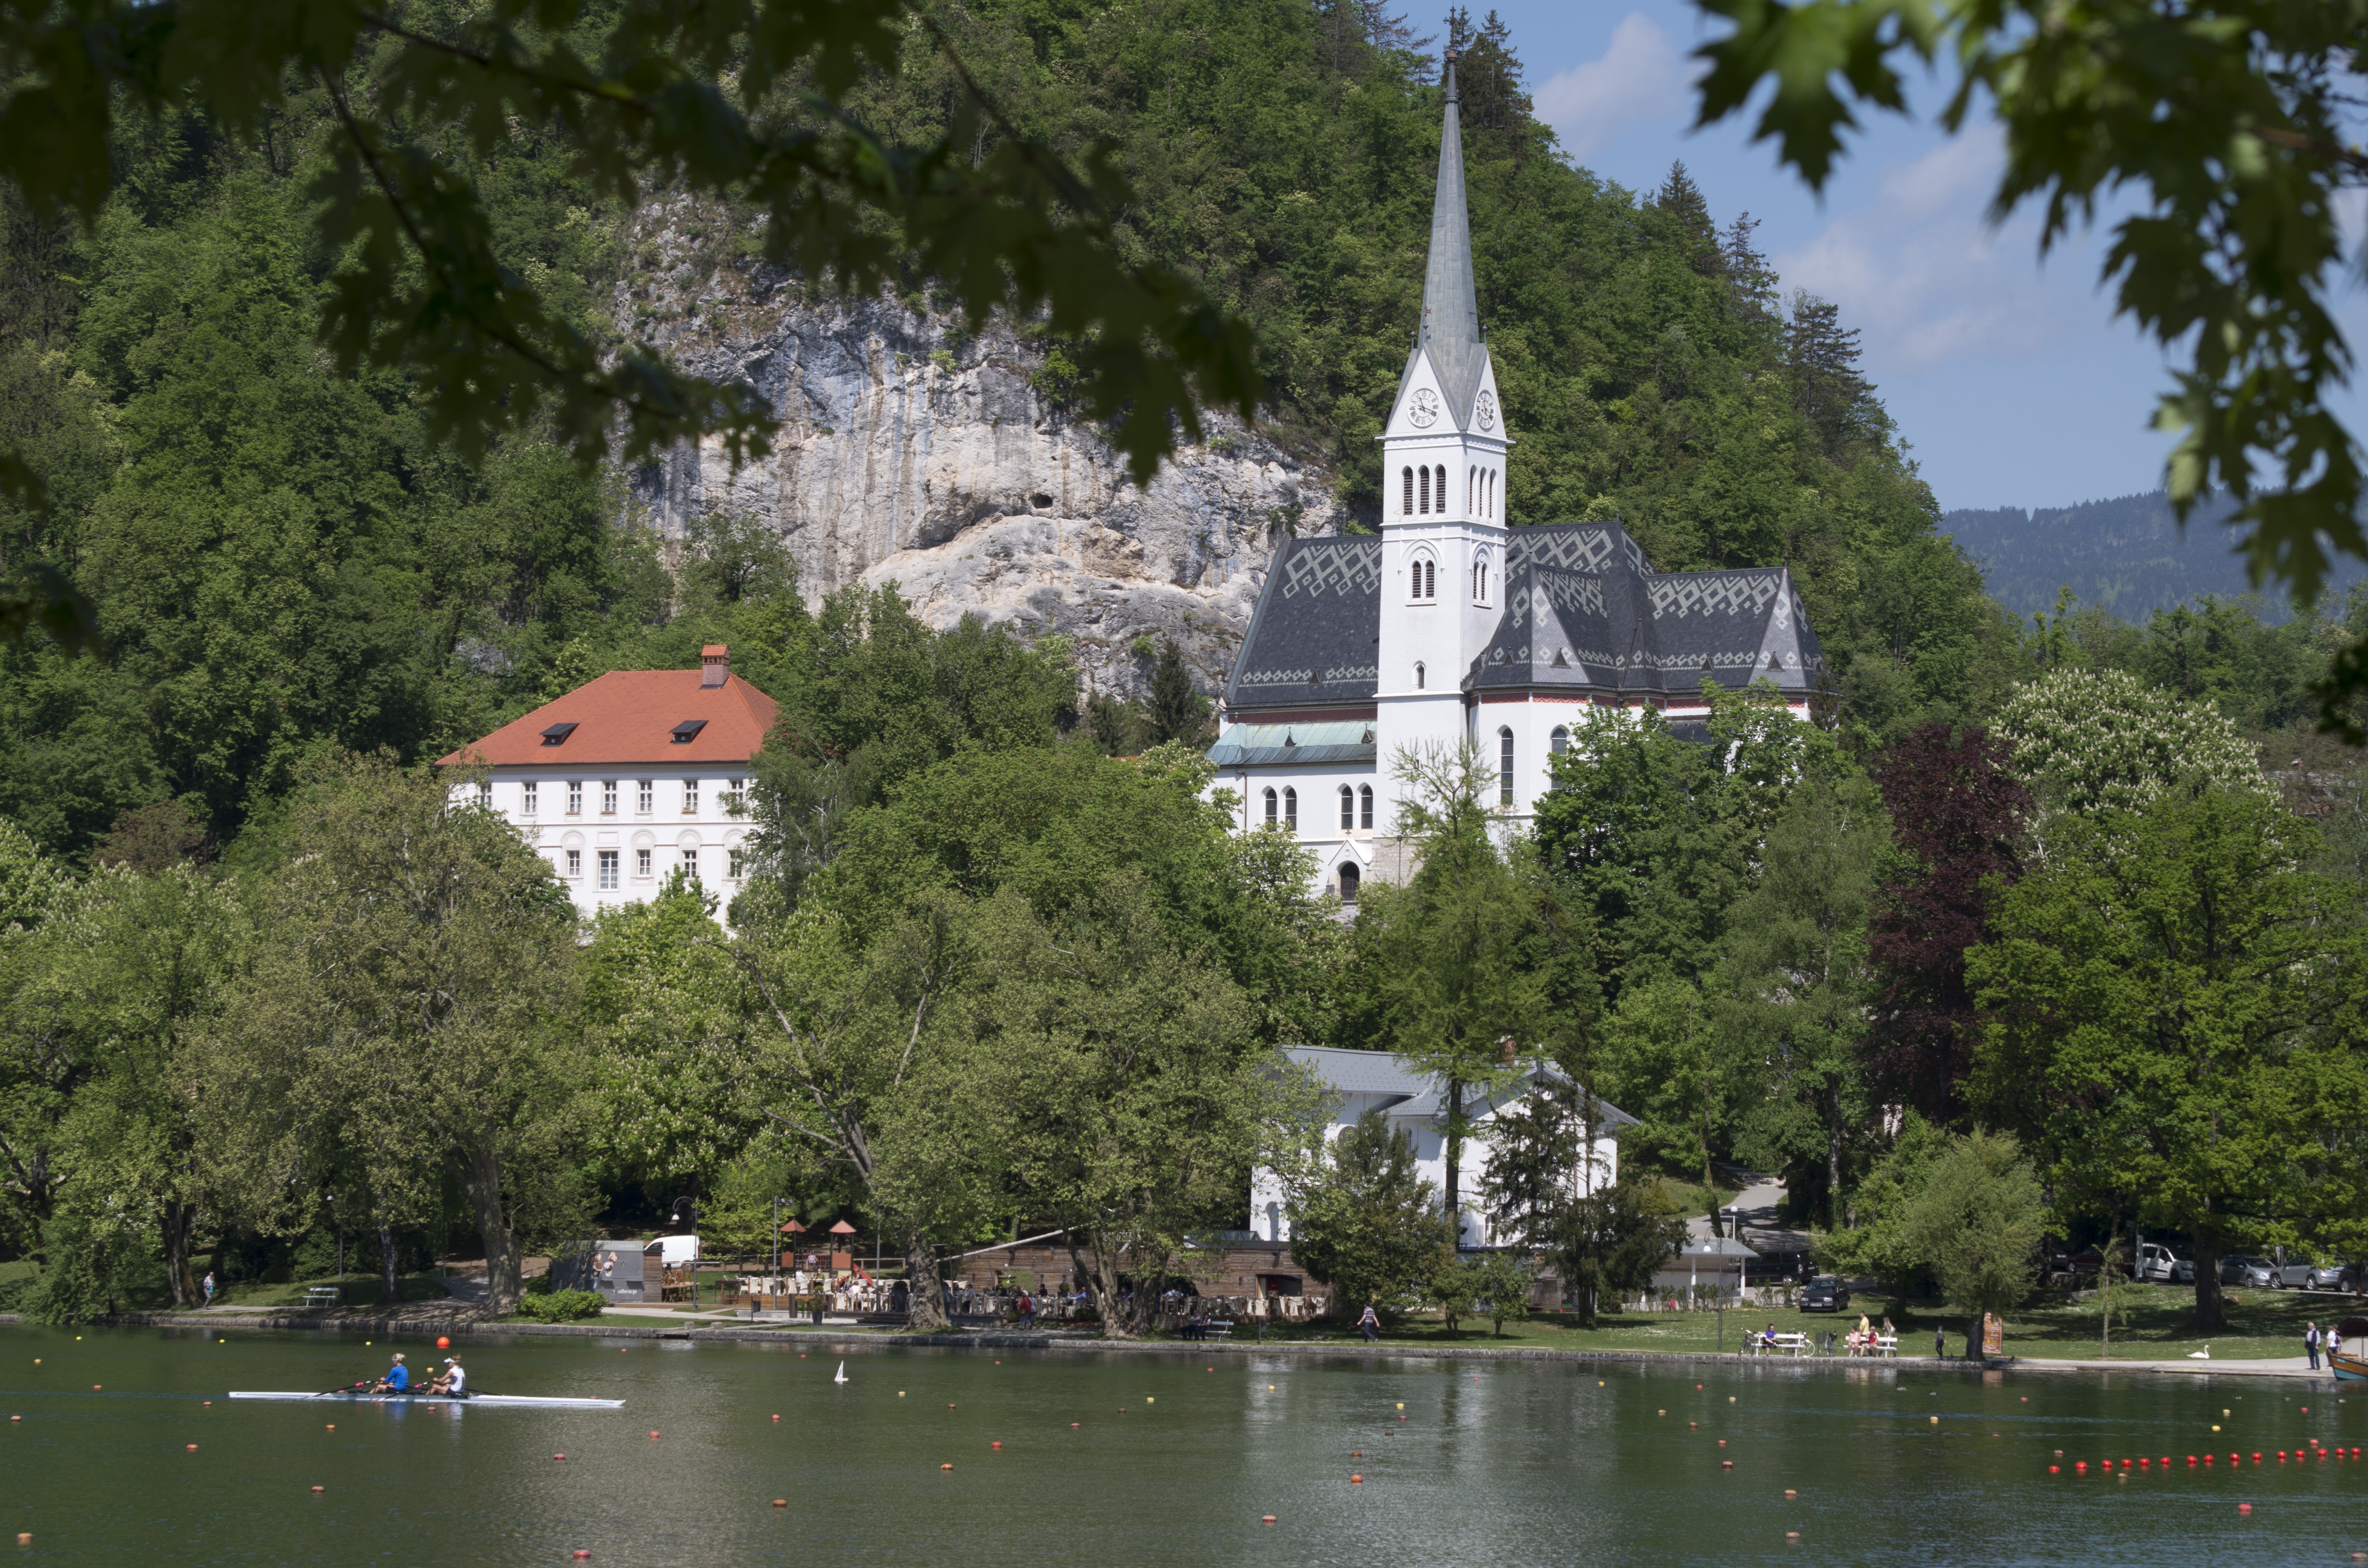
tree, water, flower, lake, town, river, village, vehicle, church, waterway, slovenia, more, bled